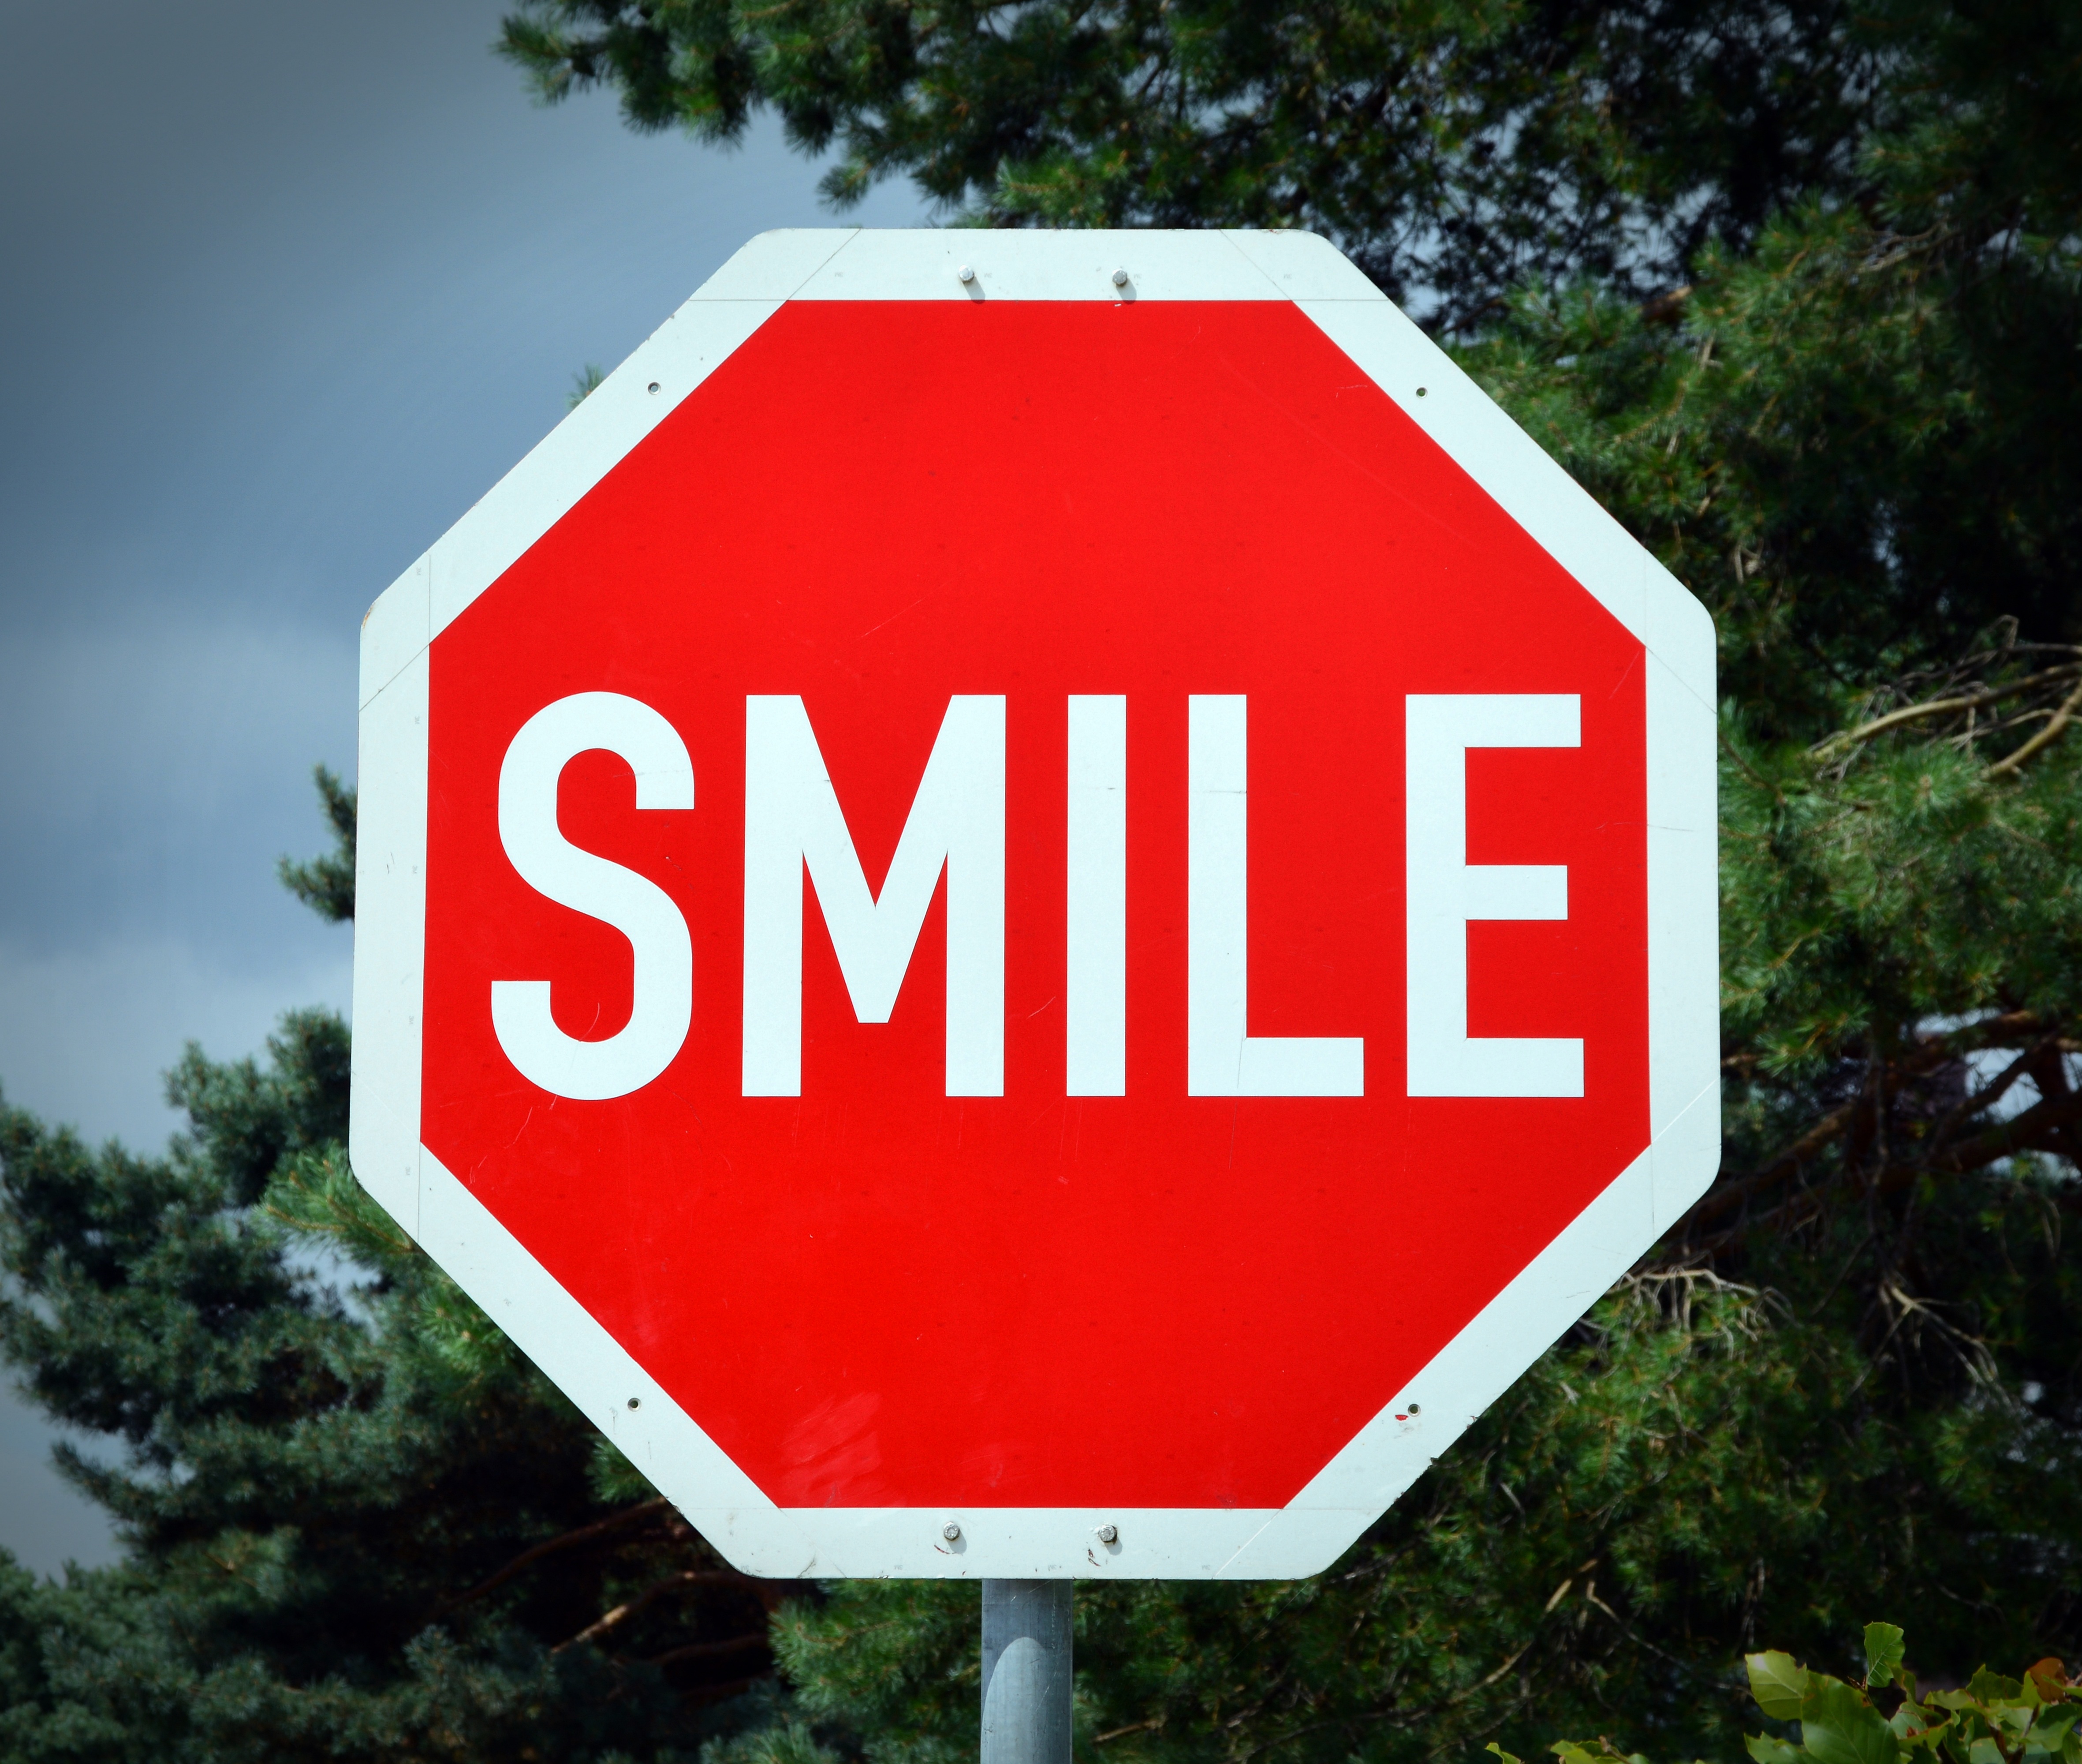
advertising, sign, red, street sign, signage, lane, smile, note, stop sign, shield, traffic sign